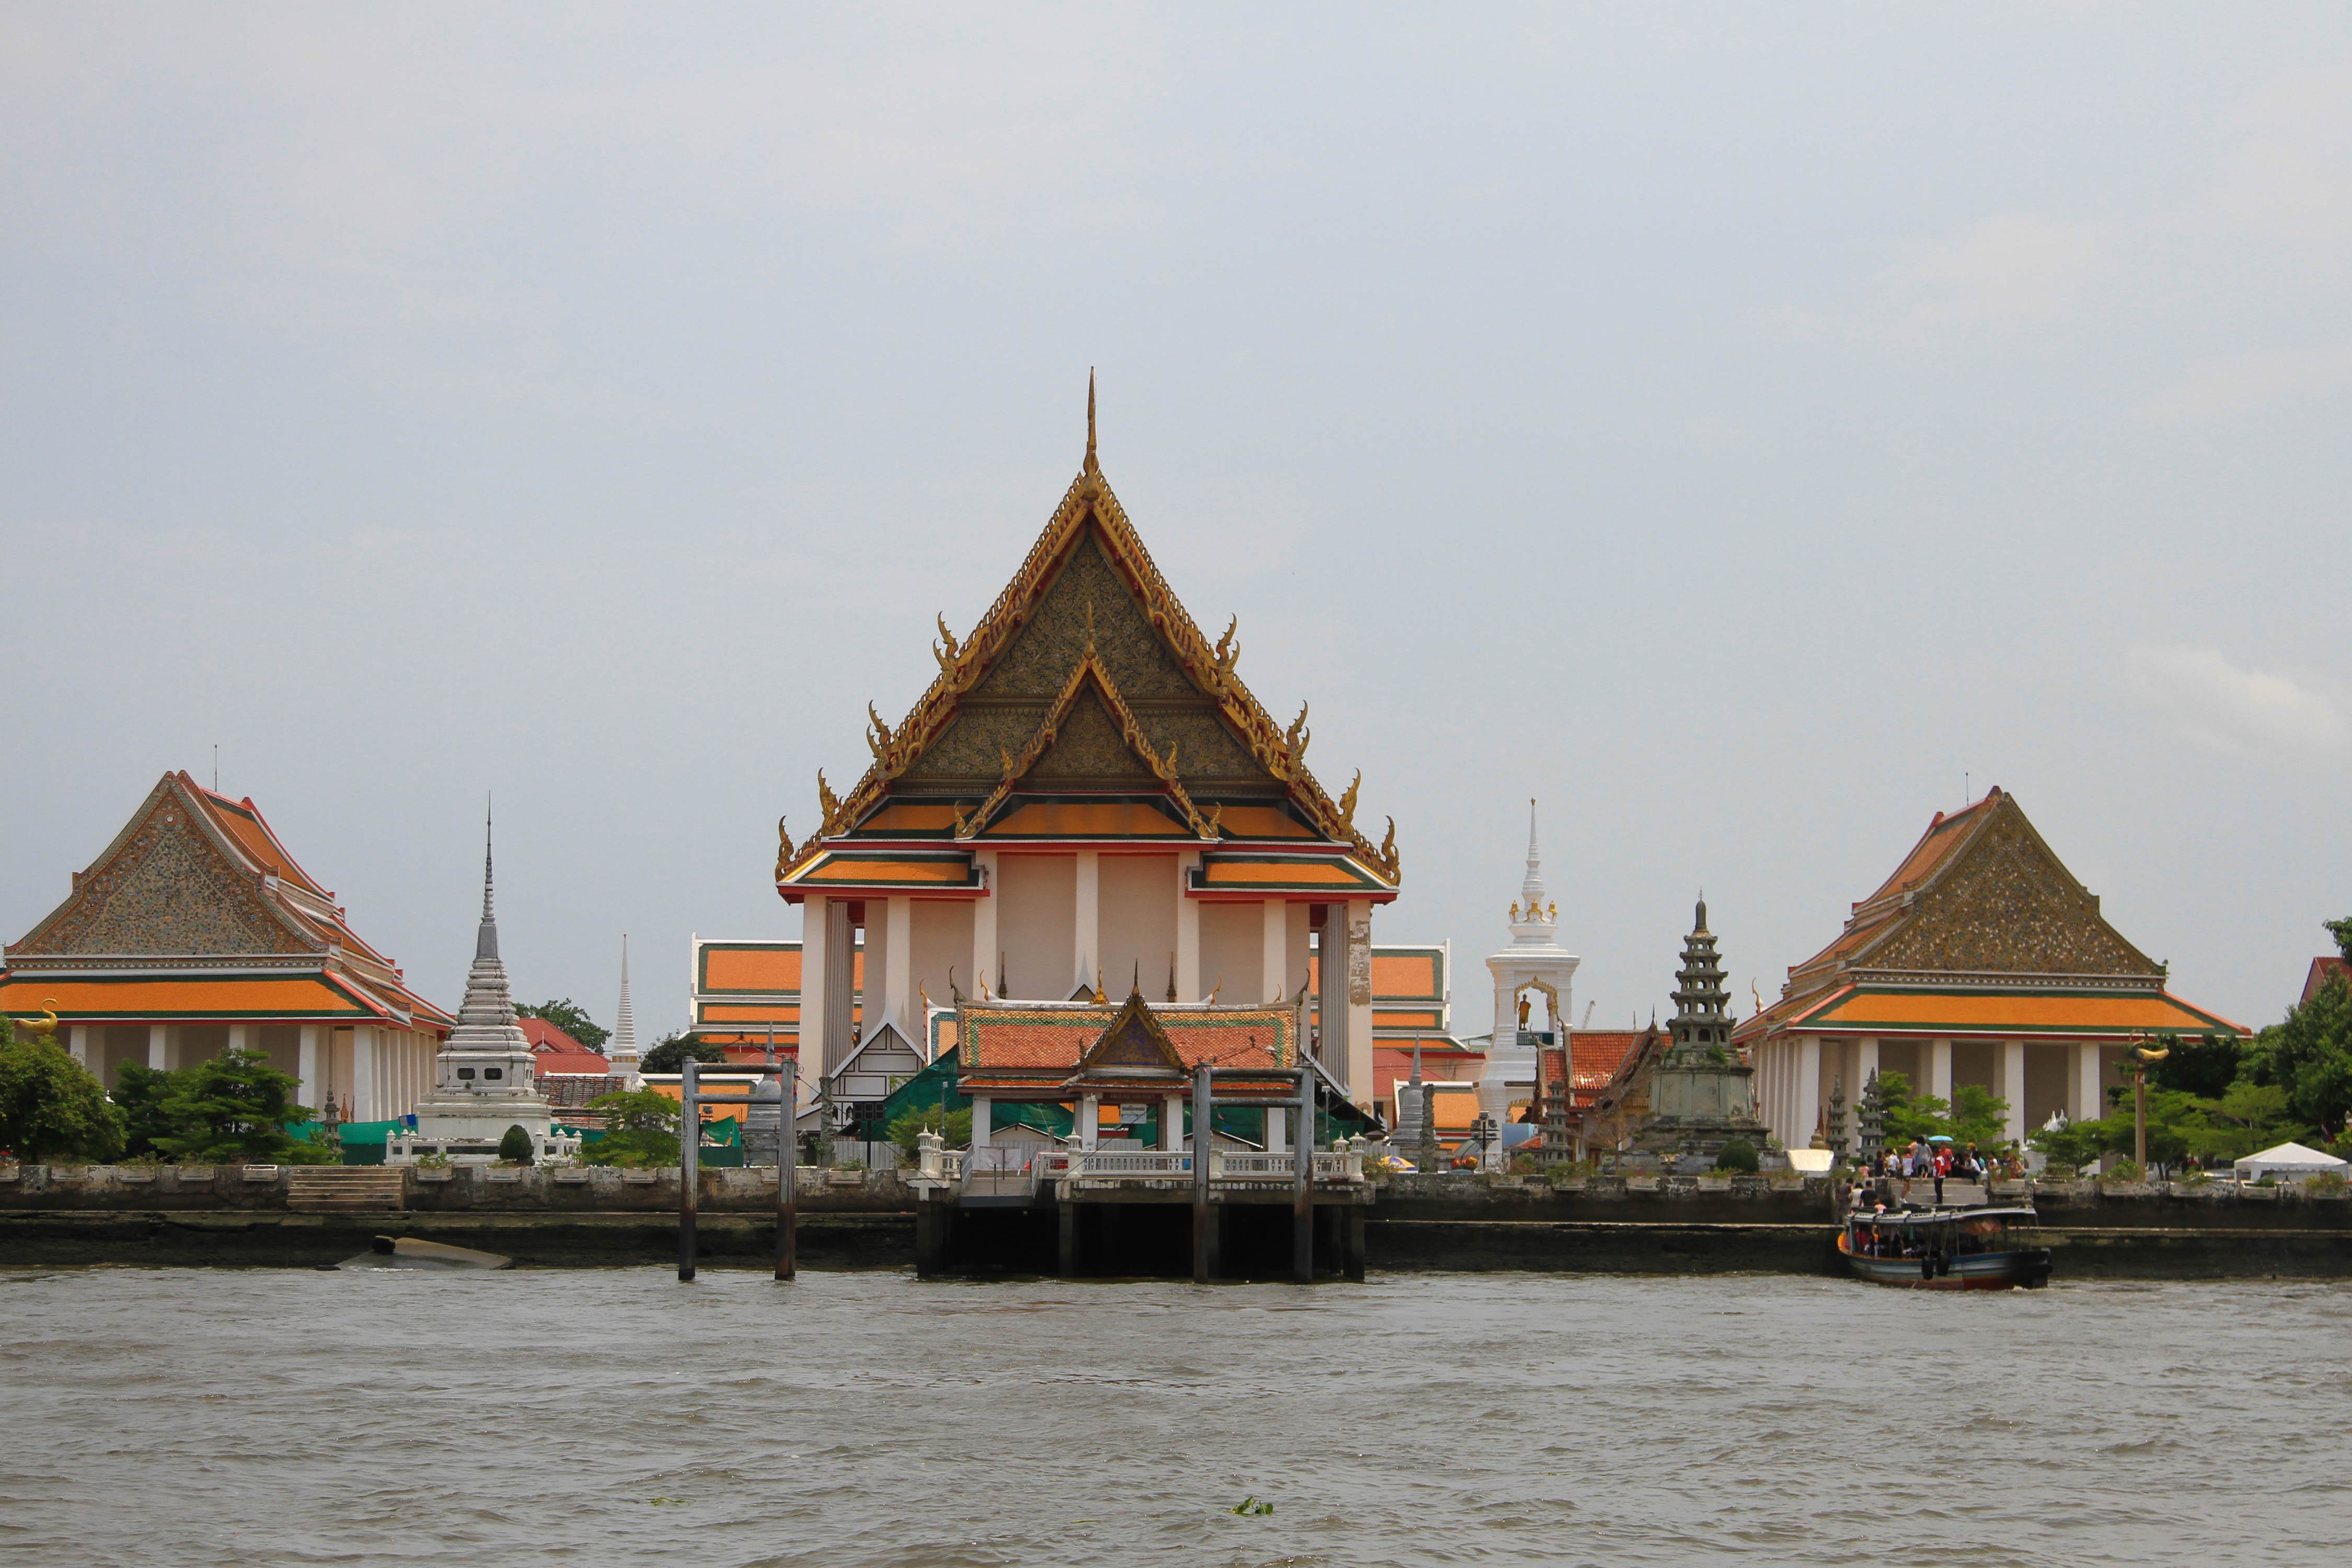
building, palace, vehicle, tower, backpacker, tourism, place of worship, thailand, temple, bangkok, thai, wat, hindu temple, underwaygs